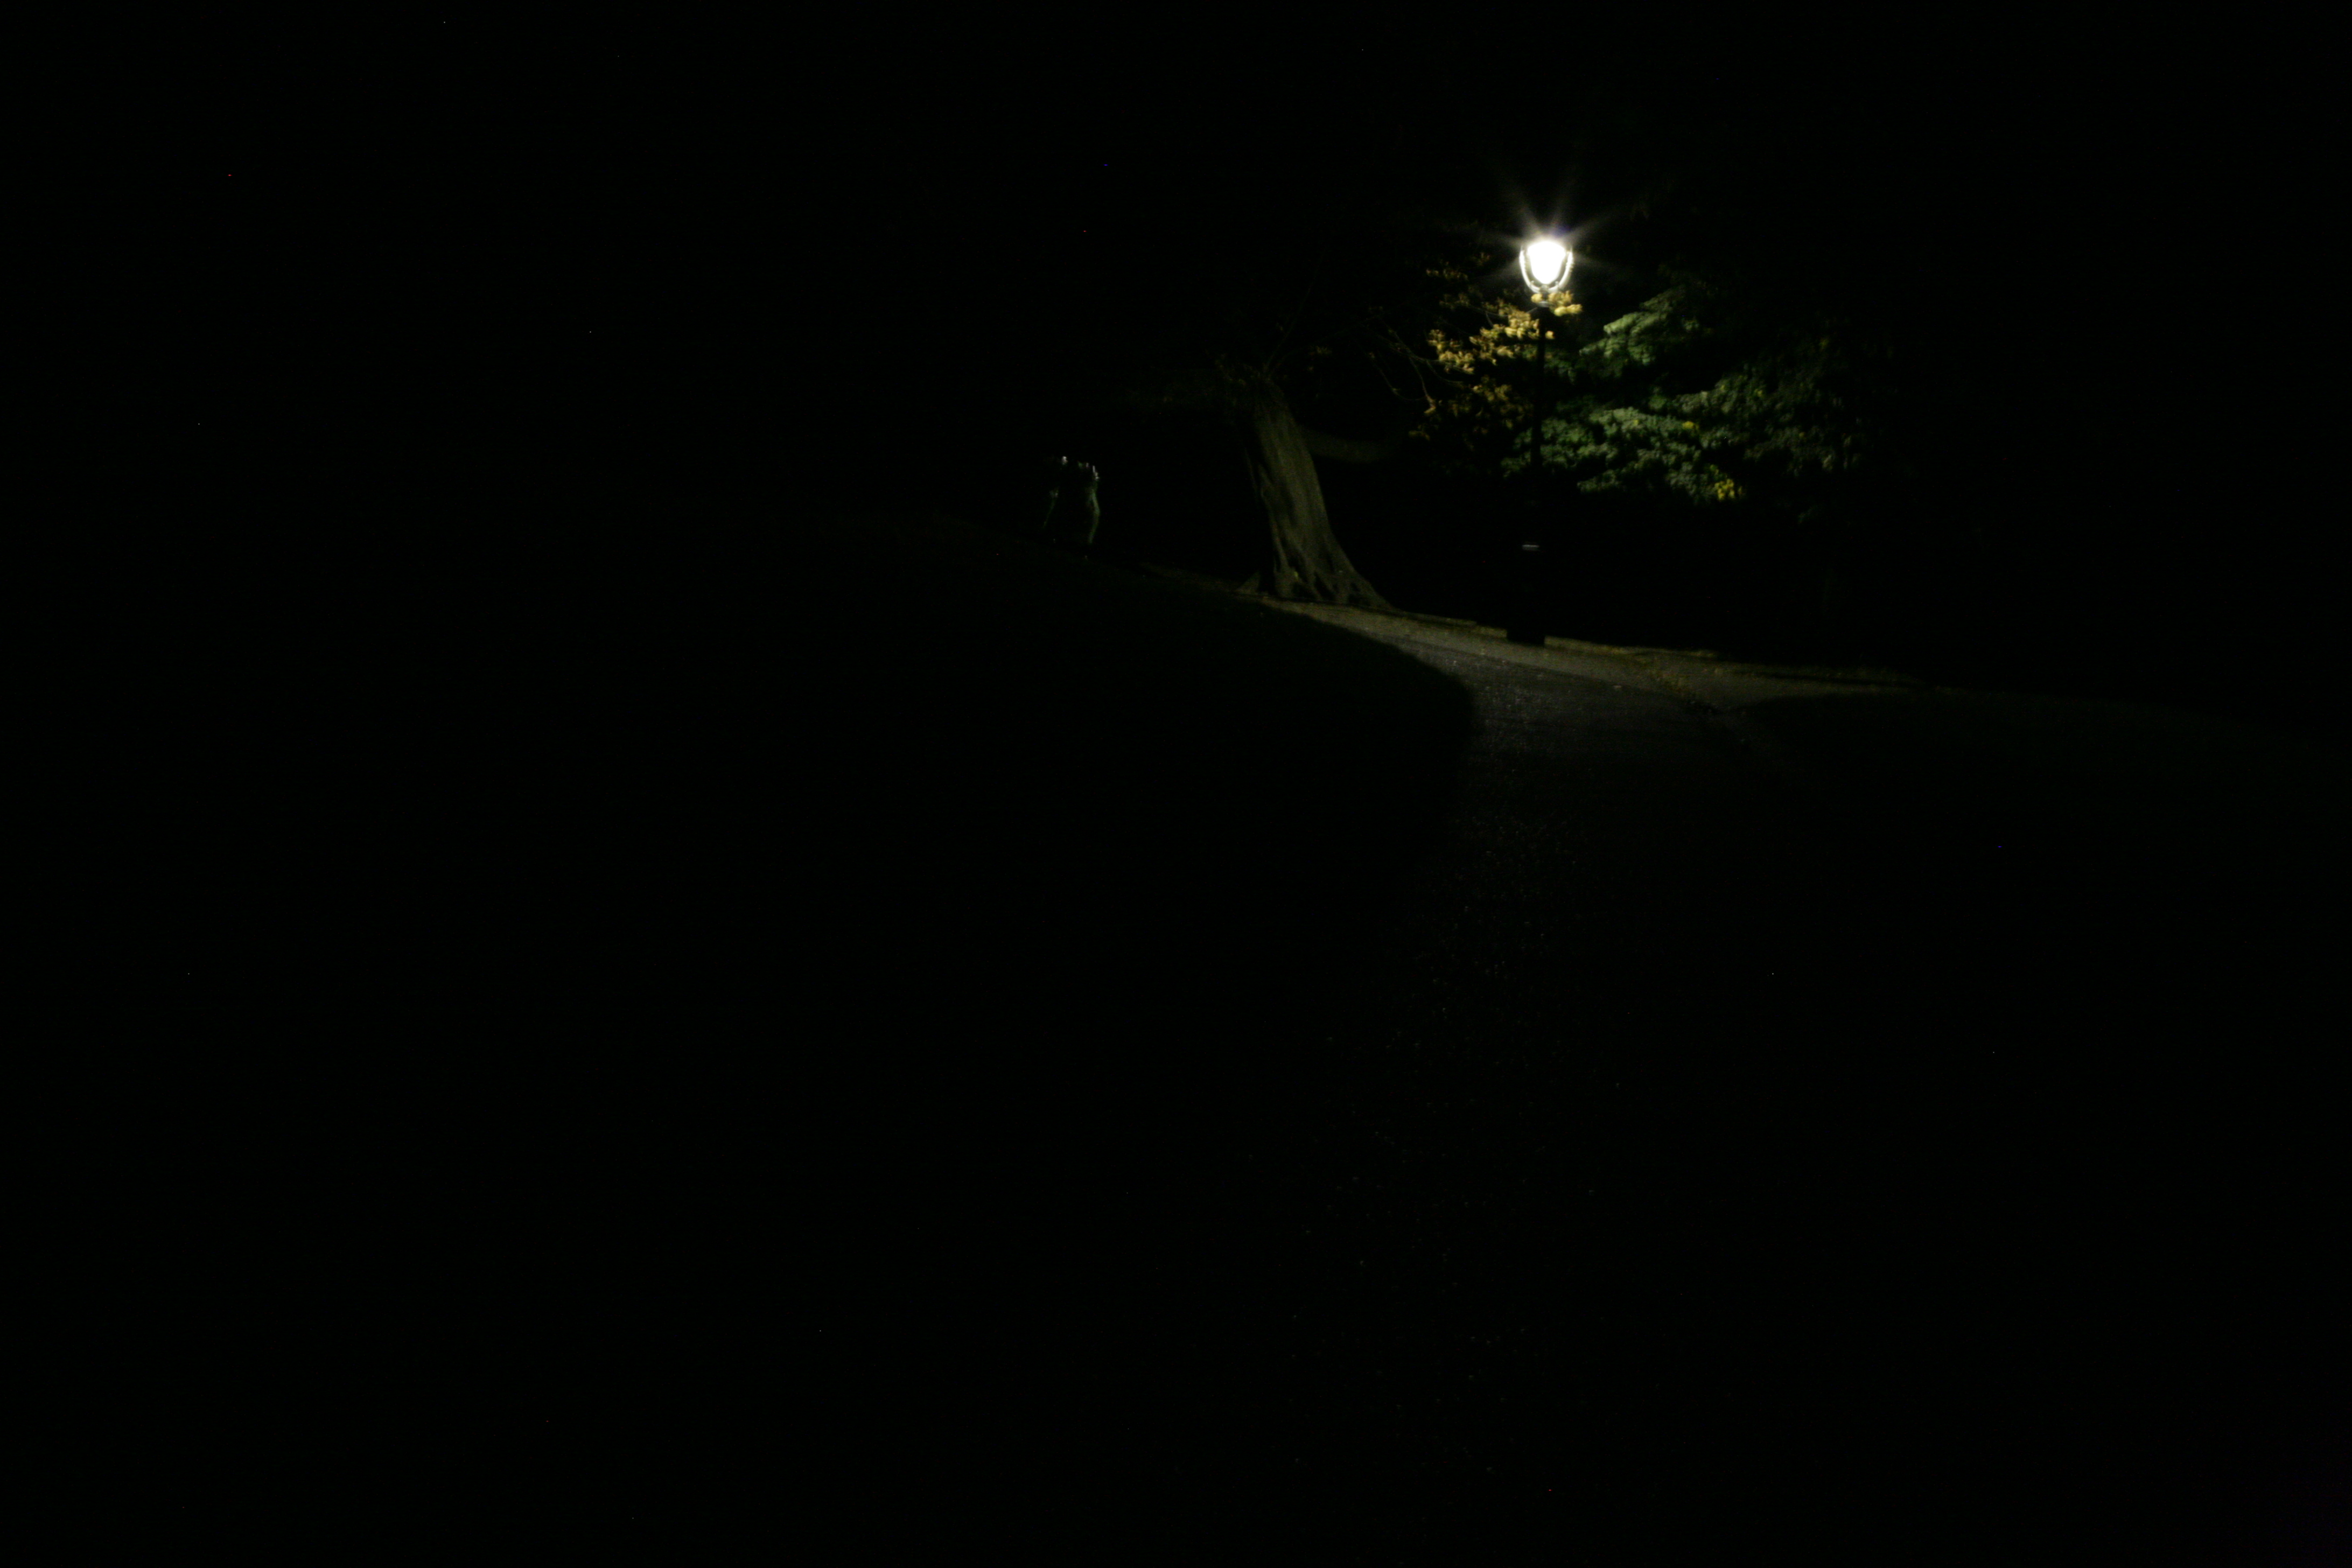
tree, light, night, paris, france, insect, park, darkness, lighting, moonlight, invertebrate, art, cool image, parc, arbol, arbre, installation, parque, baum, midnight, beetle, parco, parigi, nuitblanche, parijs, whitenight, pary, butteschaumont, parcdesbutteschaumont